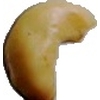
Label: images